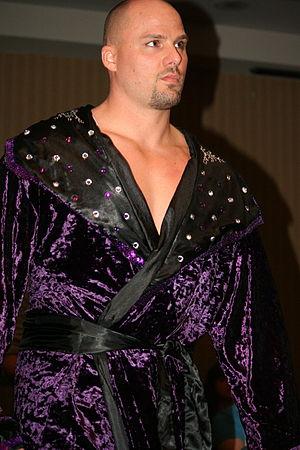
Adam Pearce est un catcheur et acteur américain. Il a été par 5 fois NWA World Heavyweight Champion et une fois PWG et NWA British Commonwealth Heavyweight Champion.